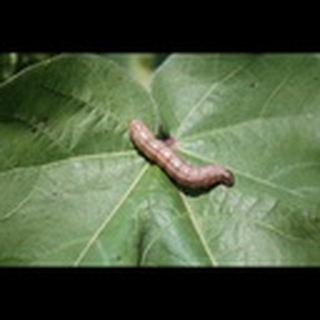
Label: cotton_army_worm